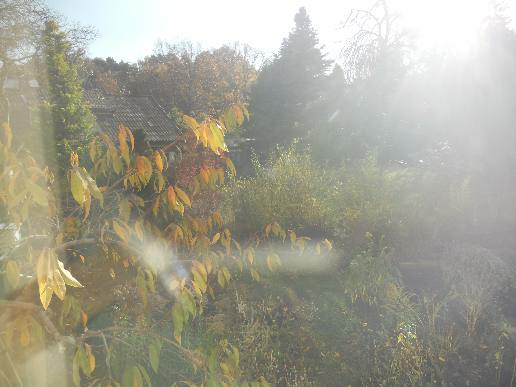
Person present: No